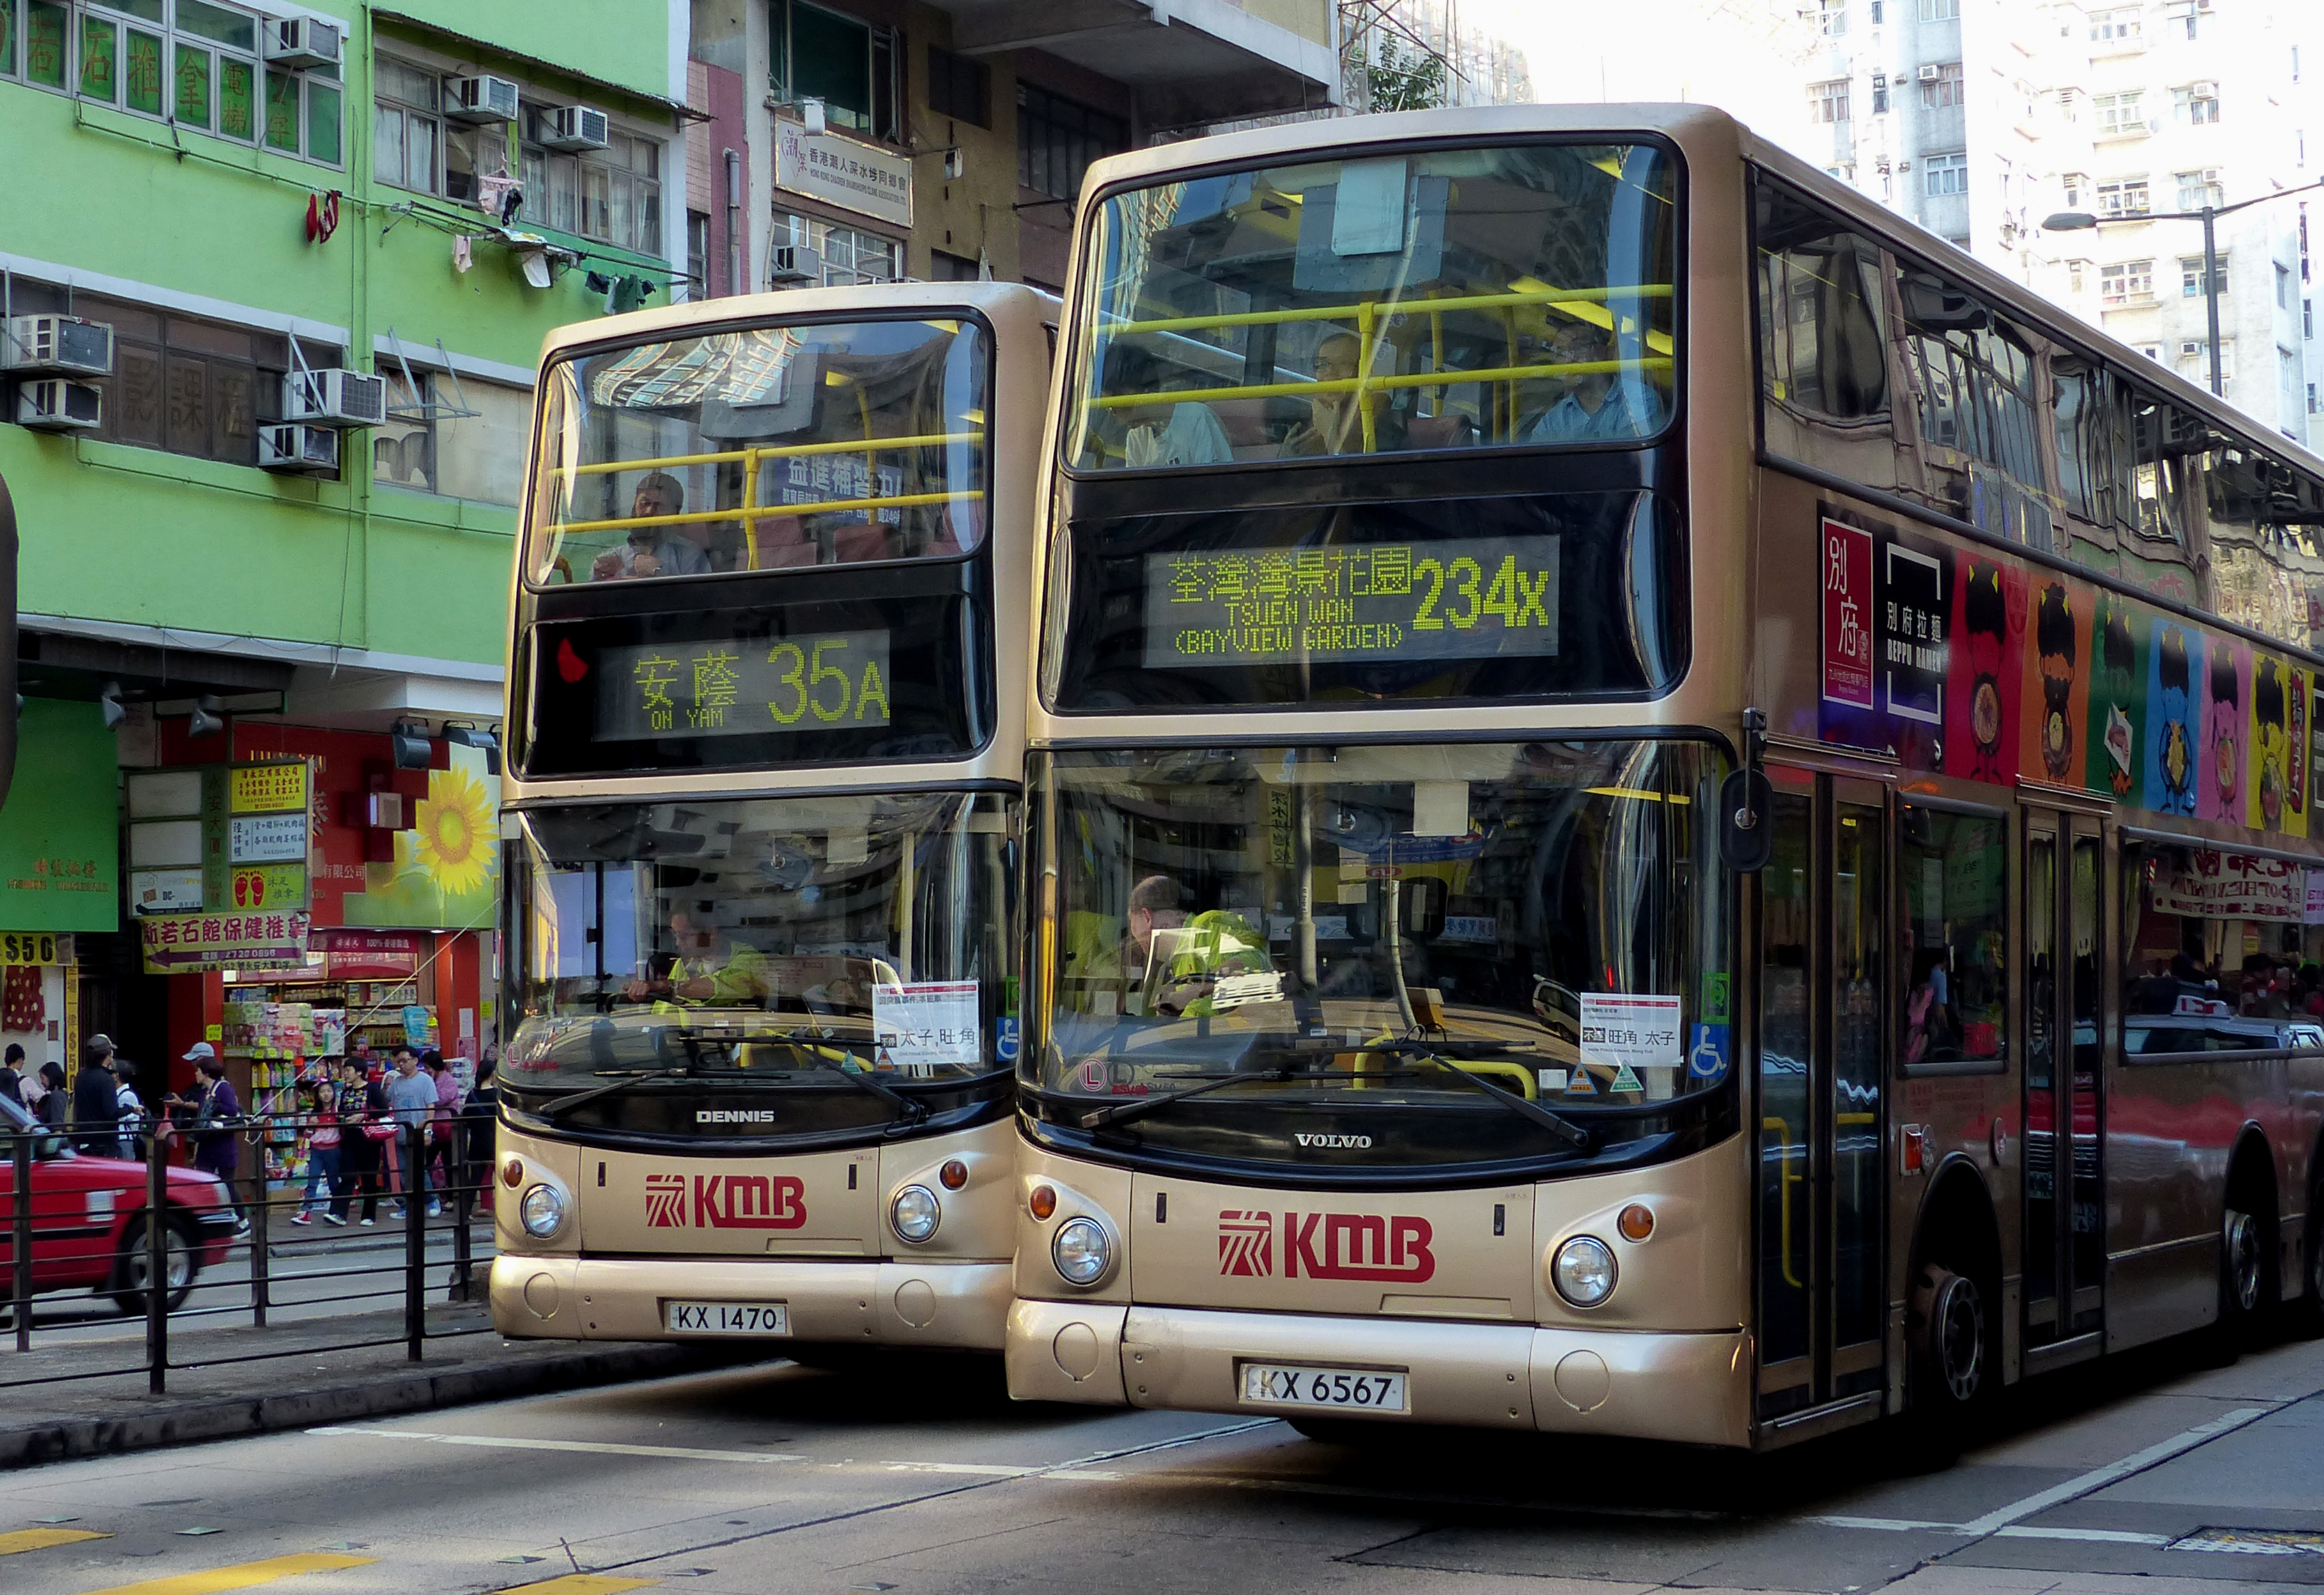
traffic, transport, vehicle, public transport, bus, lumixfz200, bridgecamera, hongkong, buses, kmb, passengertransport, doubledeckerbus, double decker bus, land vehicle, mode of transport, metropolitan area, tour bus service